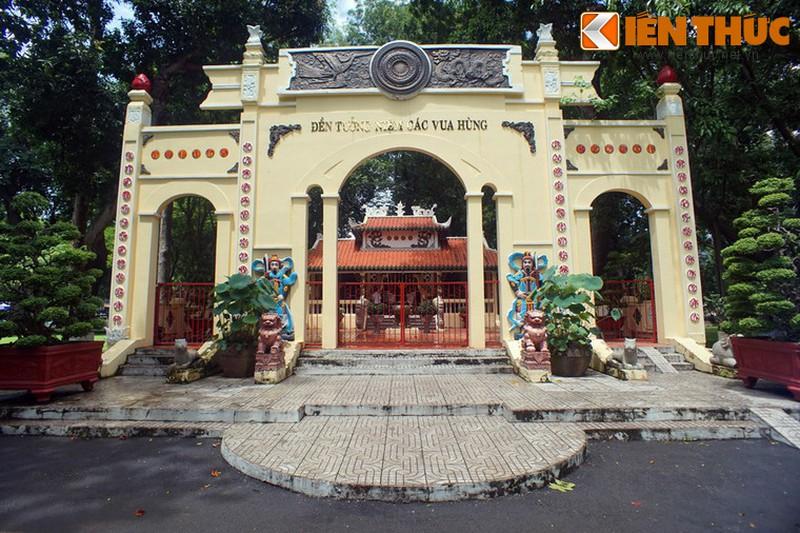
các cánh cổng của ngôi đền có màu đỏ